Candiano Canal

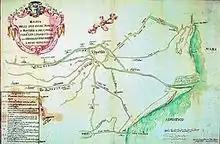
1731 map of the canals of Ravenna. The map is located inside the Classense Library (Inventory N. Tarlazzi: 120b).

Historically, the city of Ravenna suffered episodes of destructive flooding. To combat this issue, the city of Ravenna built over the centuries a series of canals and waterways to prevent the Montone, Ronco, and Candiano Rivers from flooding. A lack of drinking water was also a chronic problem for the city, as the three aforementioned rivers are shallow, muddy, and as such provided poor drinking water. In the 7th century the Po river was diverted, leading to more sediment being swept downriver to Ravenna. Over the centuries this sediment clogged the smaller canals in the city and caused the coastline to expand outwards, disrupting the Port of Ravenna. In 1636 both the Montone and Ronco rivers flooded, destroying 140 buildings in the city.